Pore Mosulishvili

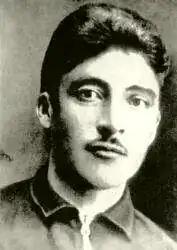
Pore Mosulishvili

Pore Mosulishvili ("Khristophor Nikolaievich Mosulishvili"; ; July 20, 1916 – December 3, 1944) was a Soviet soldier of Georgian origin and partisan in the Italian resistance movement during the World War II. He was posthumously awarded the Gold Medal of Military Valor and the title Hero of the Soviet Union for his heroic self-sacrifice.